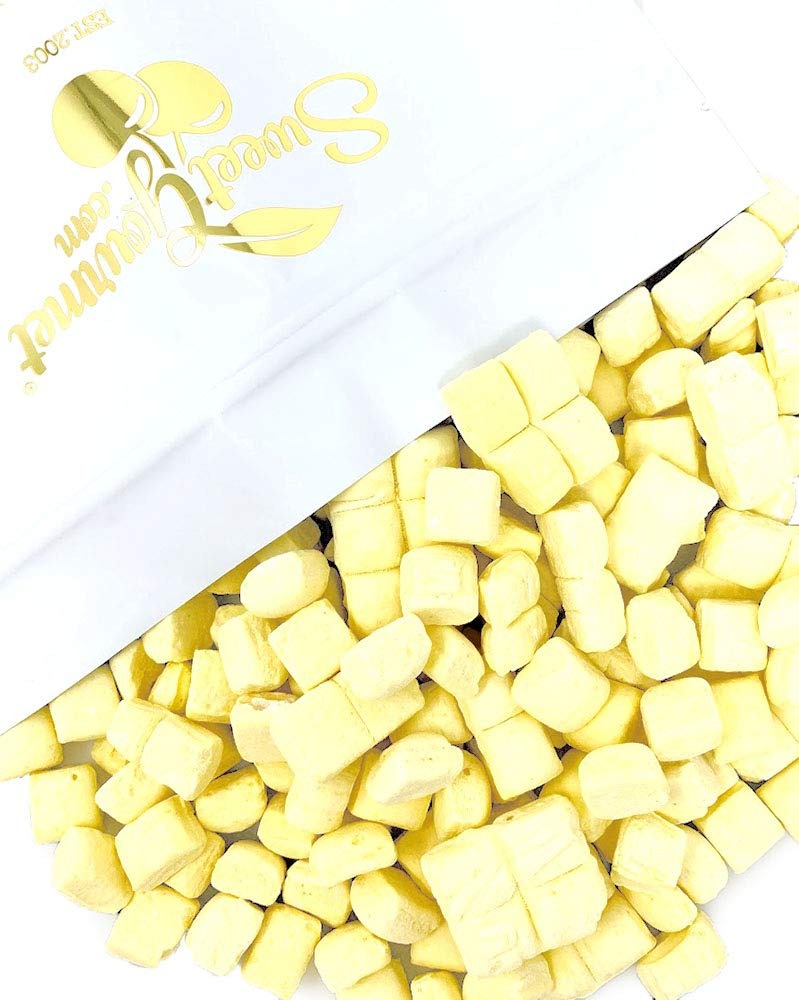
Item Name: SweetGourmet Classic Butter Mint Candy | 4 Pounds
Bullet Point 1: Country of Origin: United States
Bullet Point 2: Butter mints are delicious, smooth, light and creamy and have a clean and refreshing mint taste.
Bullet Point 3: Use these mints as a freshener after dinner, or put them in a candy dish for an easy to grab sweet treat at any time of the day.
Bullet Point 4: Net Weight: 4lb
Product Description: Sugar, Butter (milk), Oat Flour, Salt, Natural Peppermint Flavor, Potassium Sorbate, Propyl Gallate and Citric Acid (to preserve freshness), Vanilla, Artificial Colors: Yellow 5 and Yellow 6. **Contains: Milk Ingredients.
Value: 1.0
Unit: Count

Price: 32.89